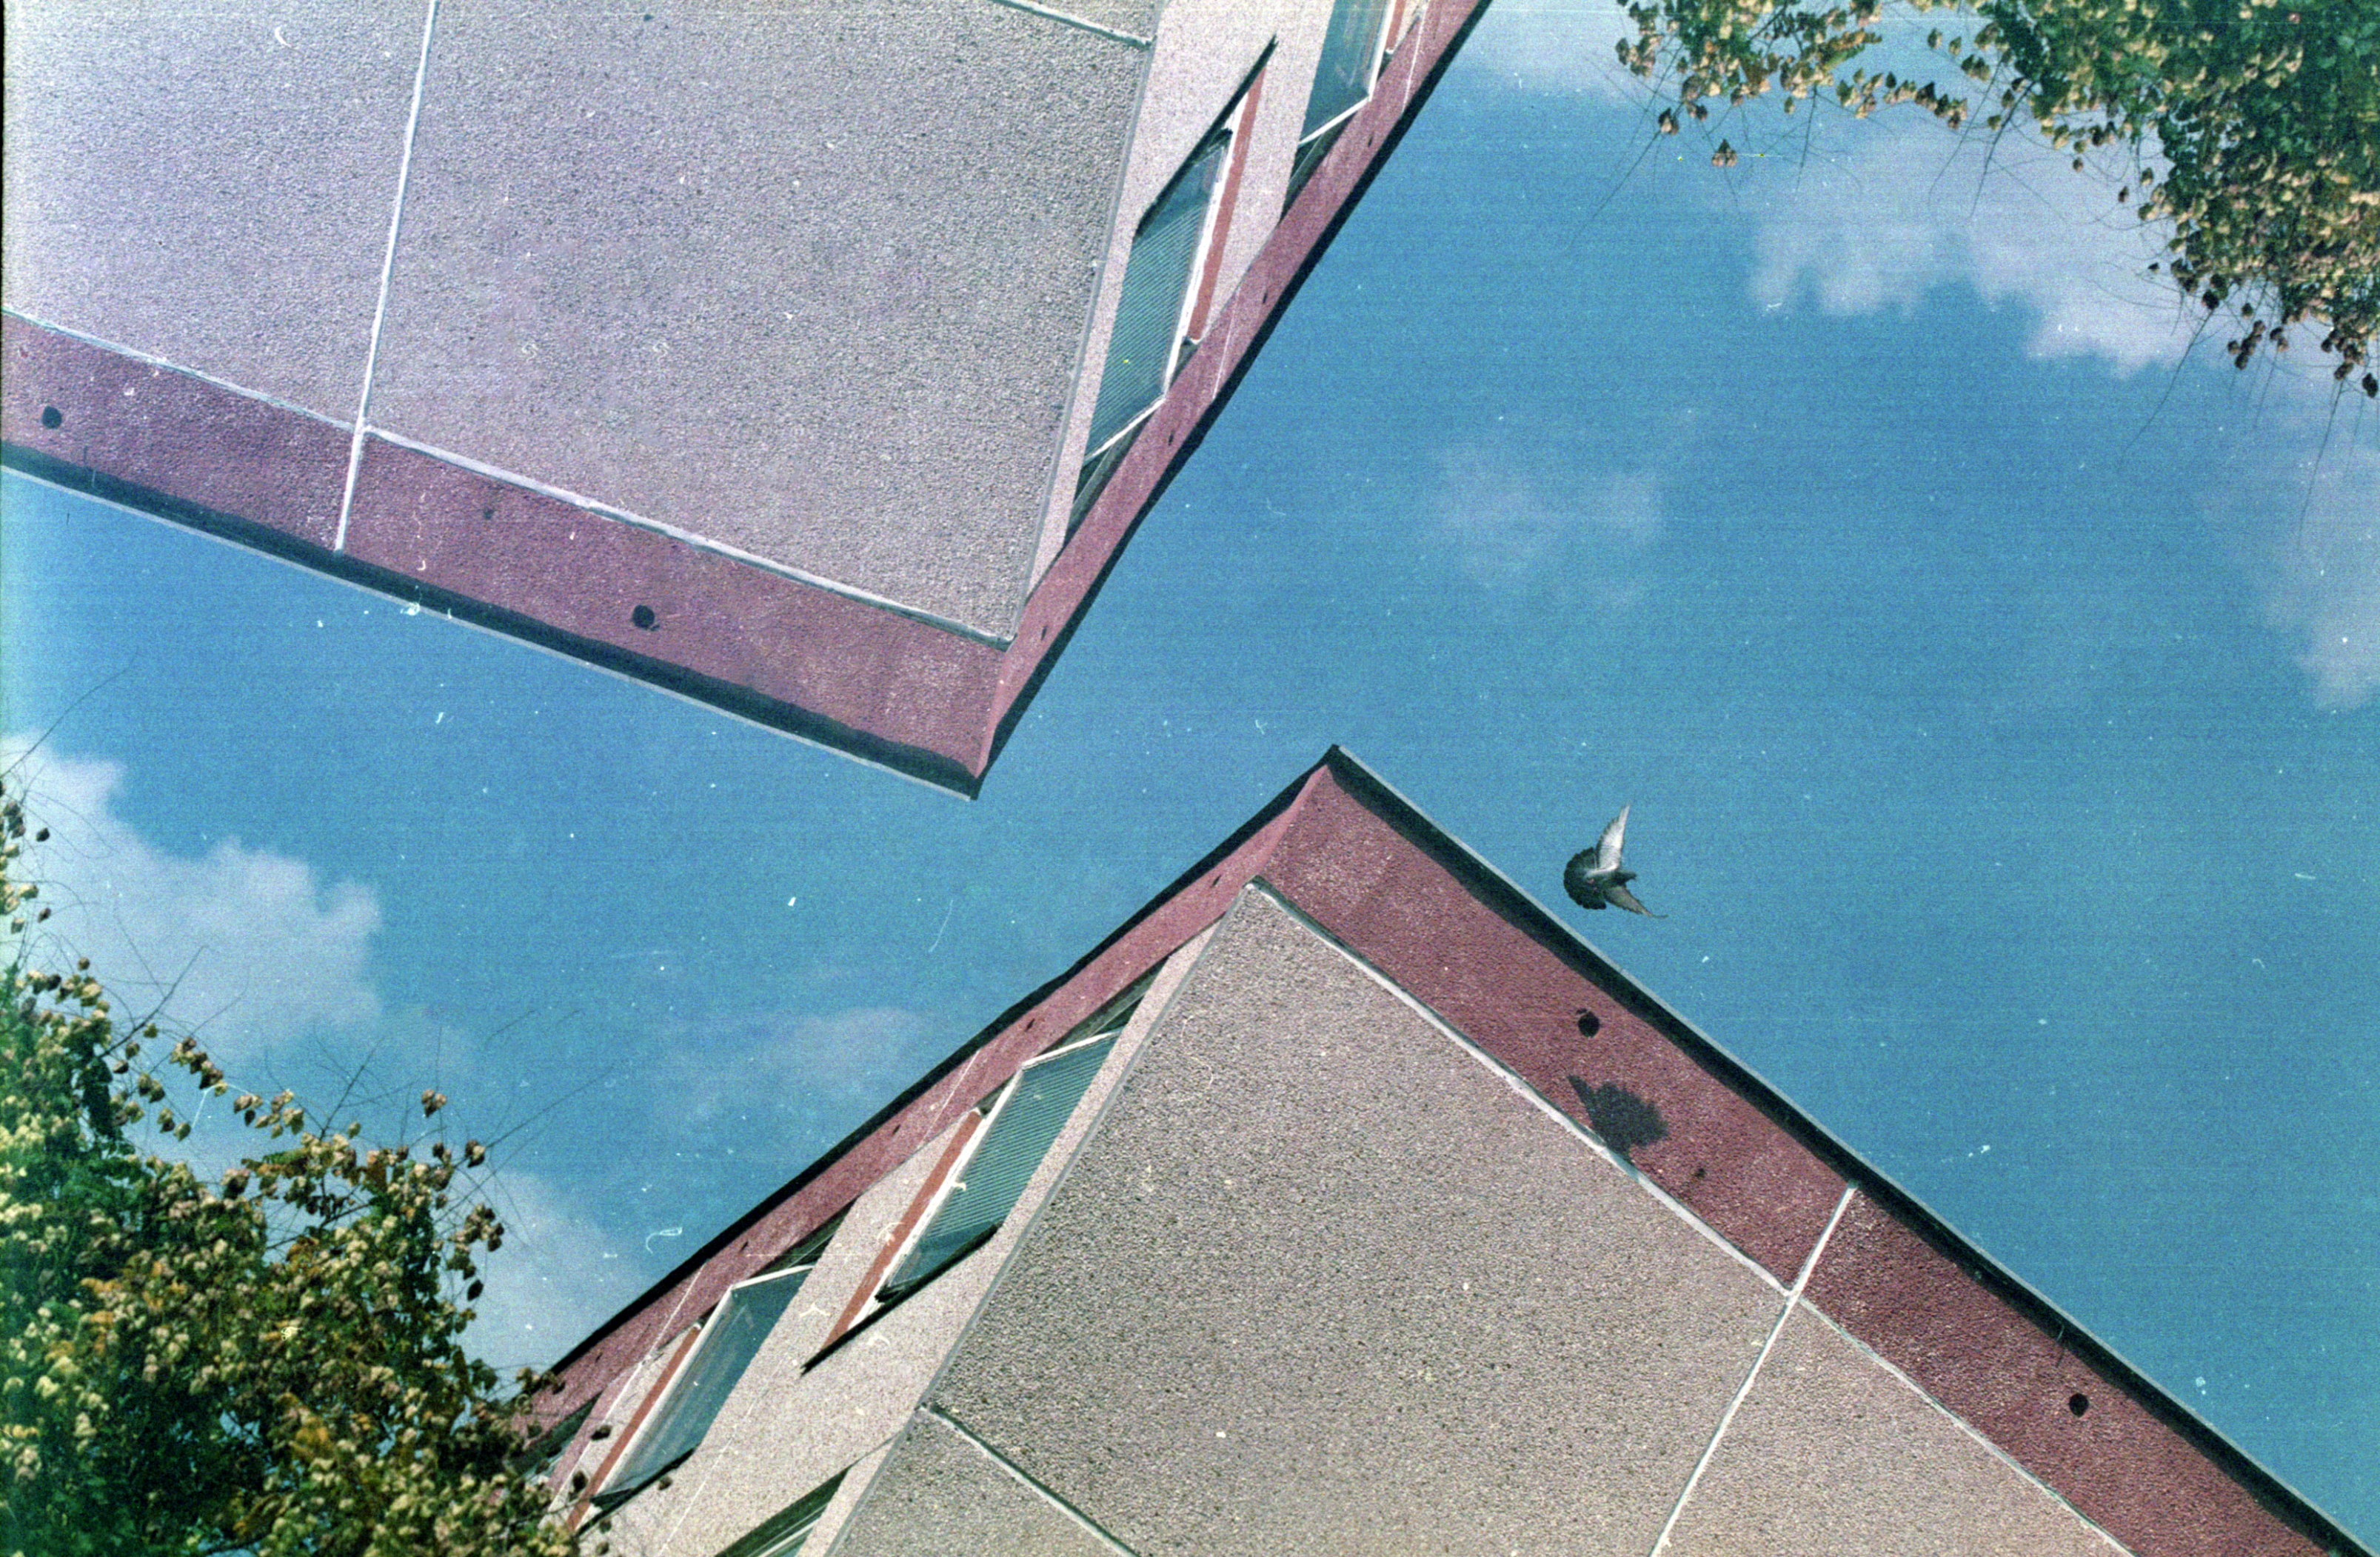
roof, wall, film, reflection, canon, facade, eos, exposure, 2008, double, 100, multiple, fuji, expired, superia, 50e